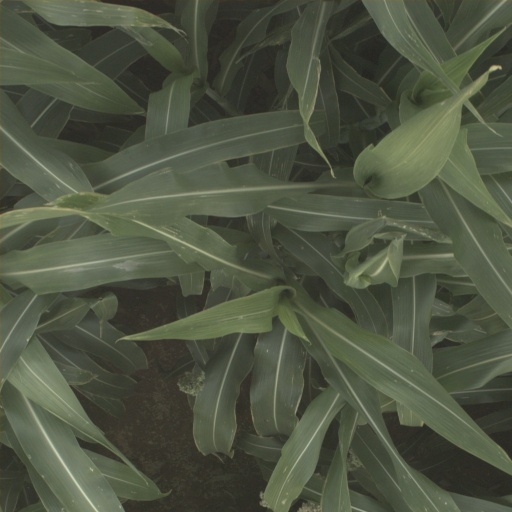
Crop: sorghum